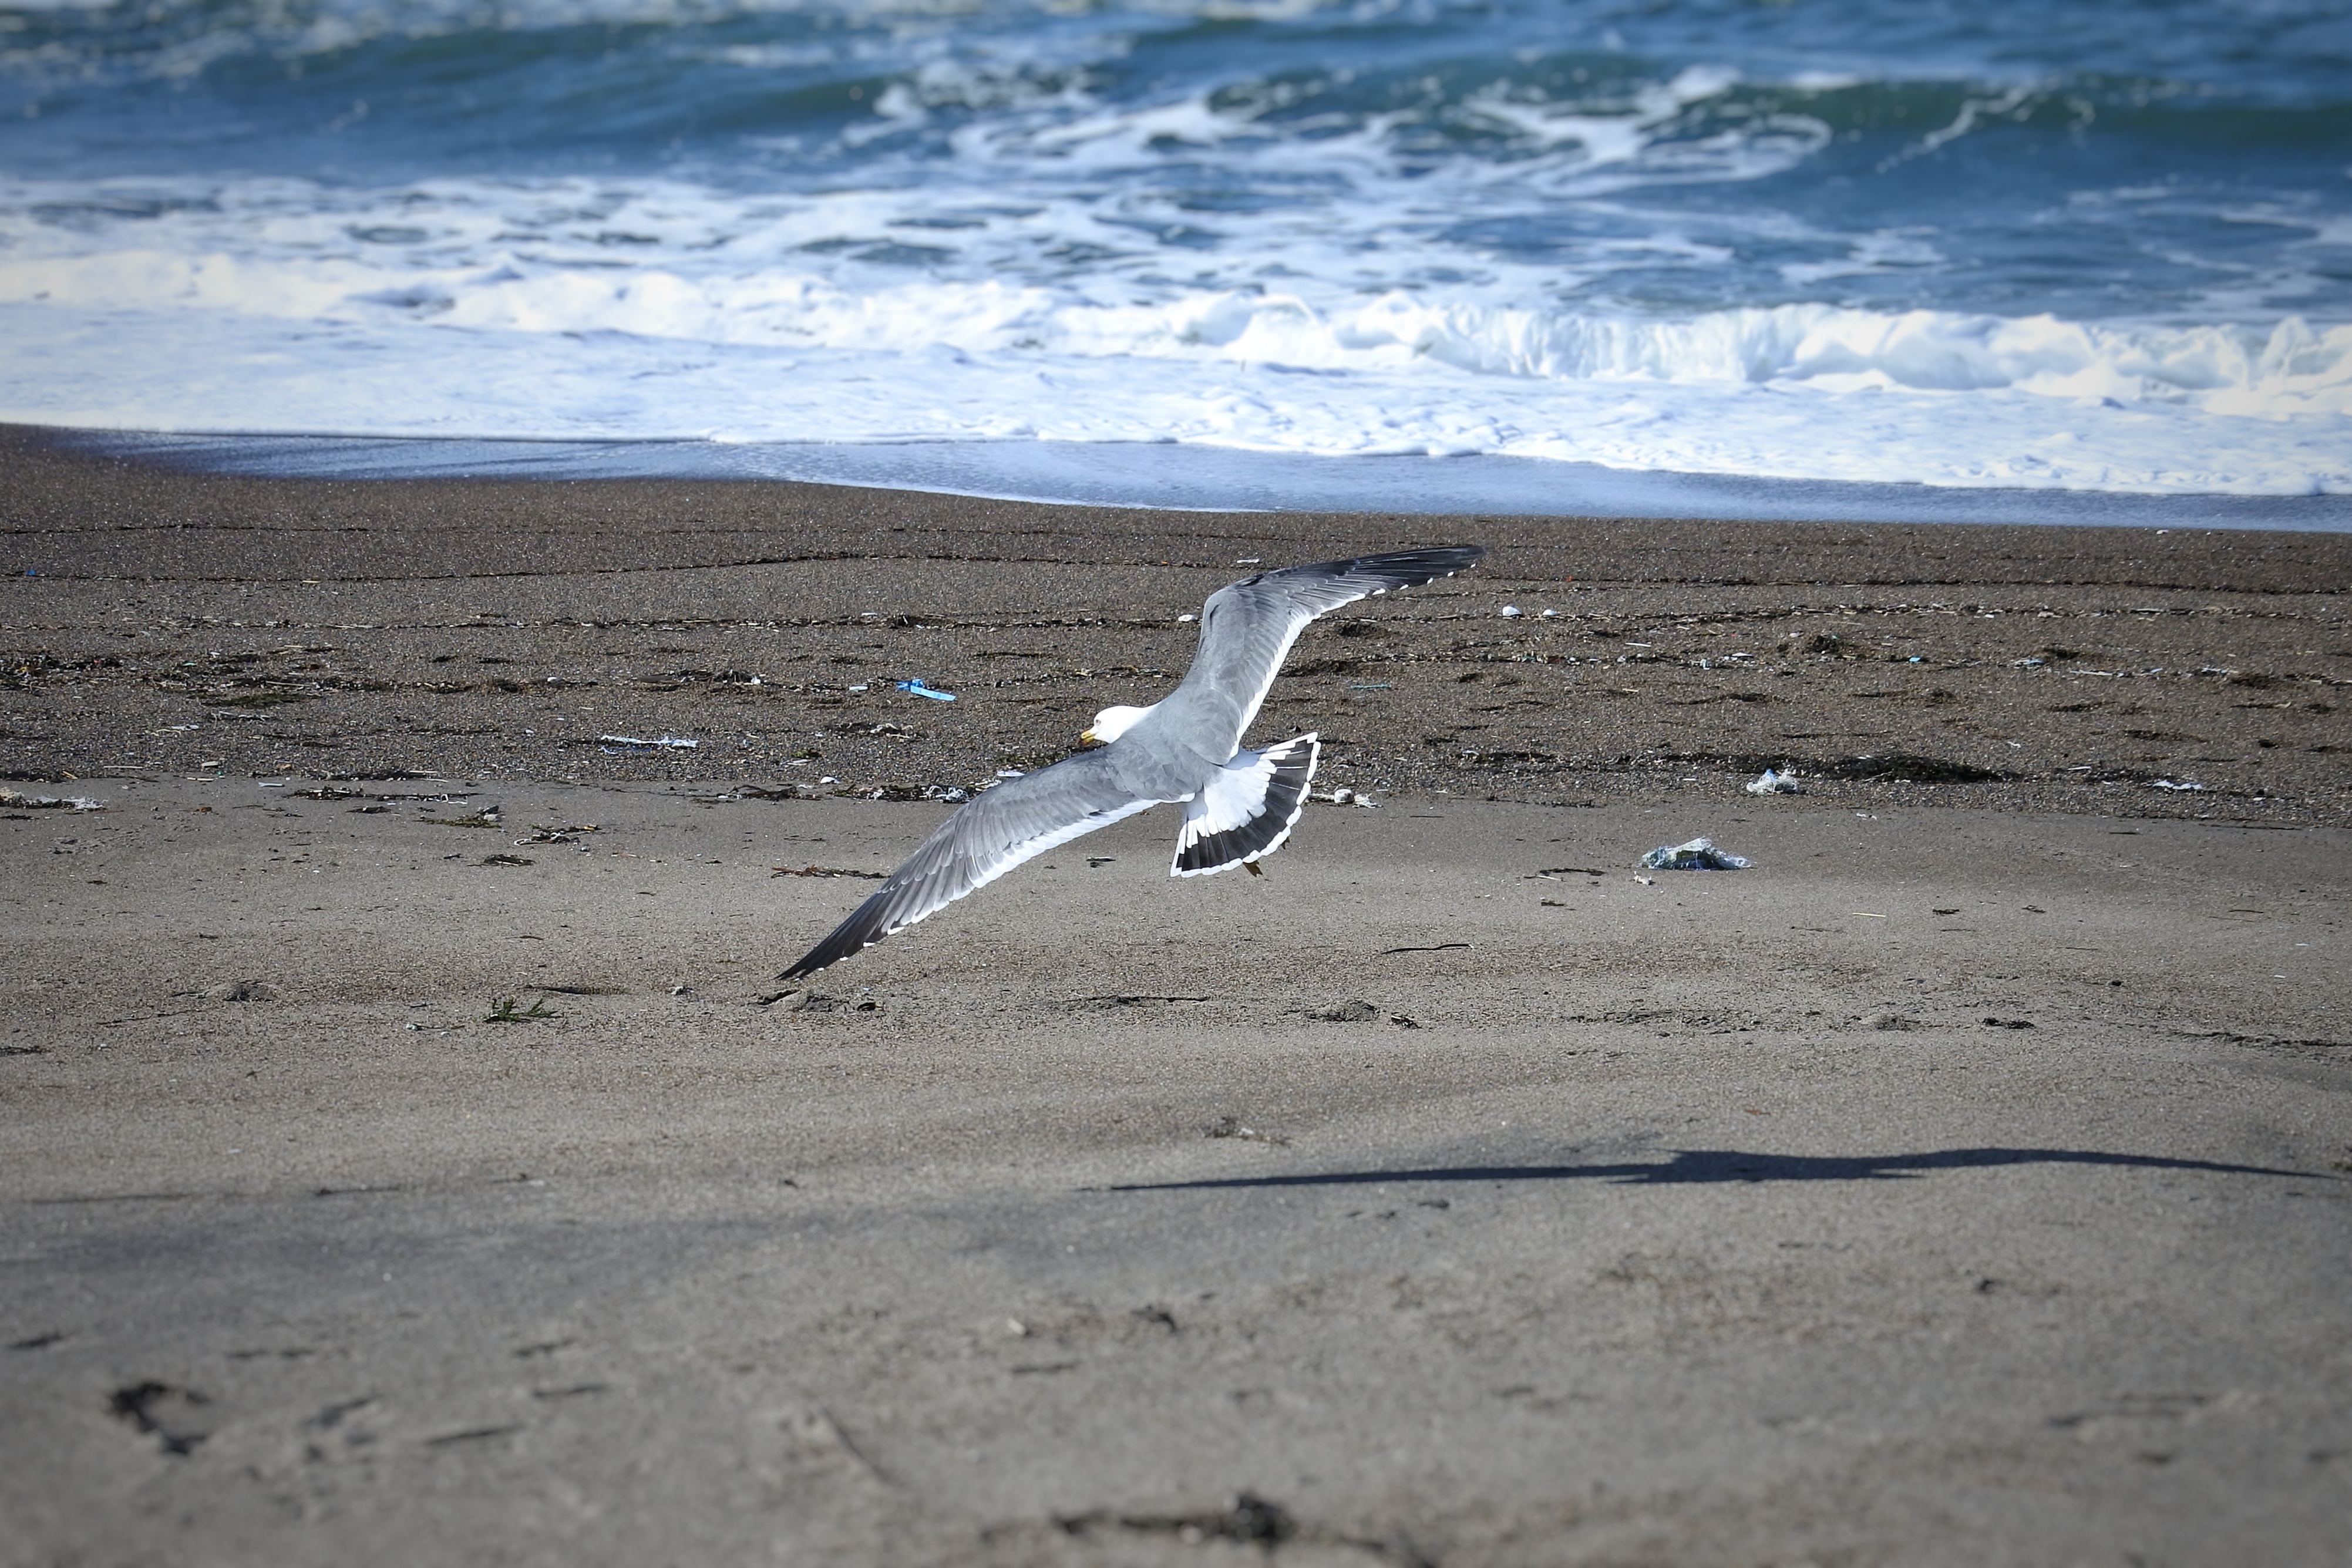
beach, sea, coast, sand, ocean, bird, wing, shore, wave, animal, seabird, seagull, gull, flight, natural, wild animal, free, sea gull, low altitude flight, charadriiformes, mudflat